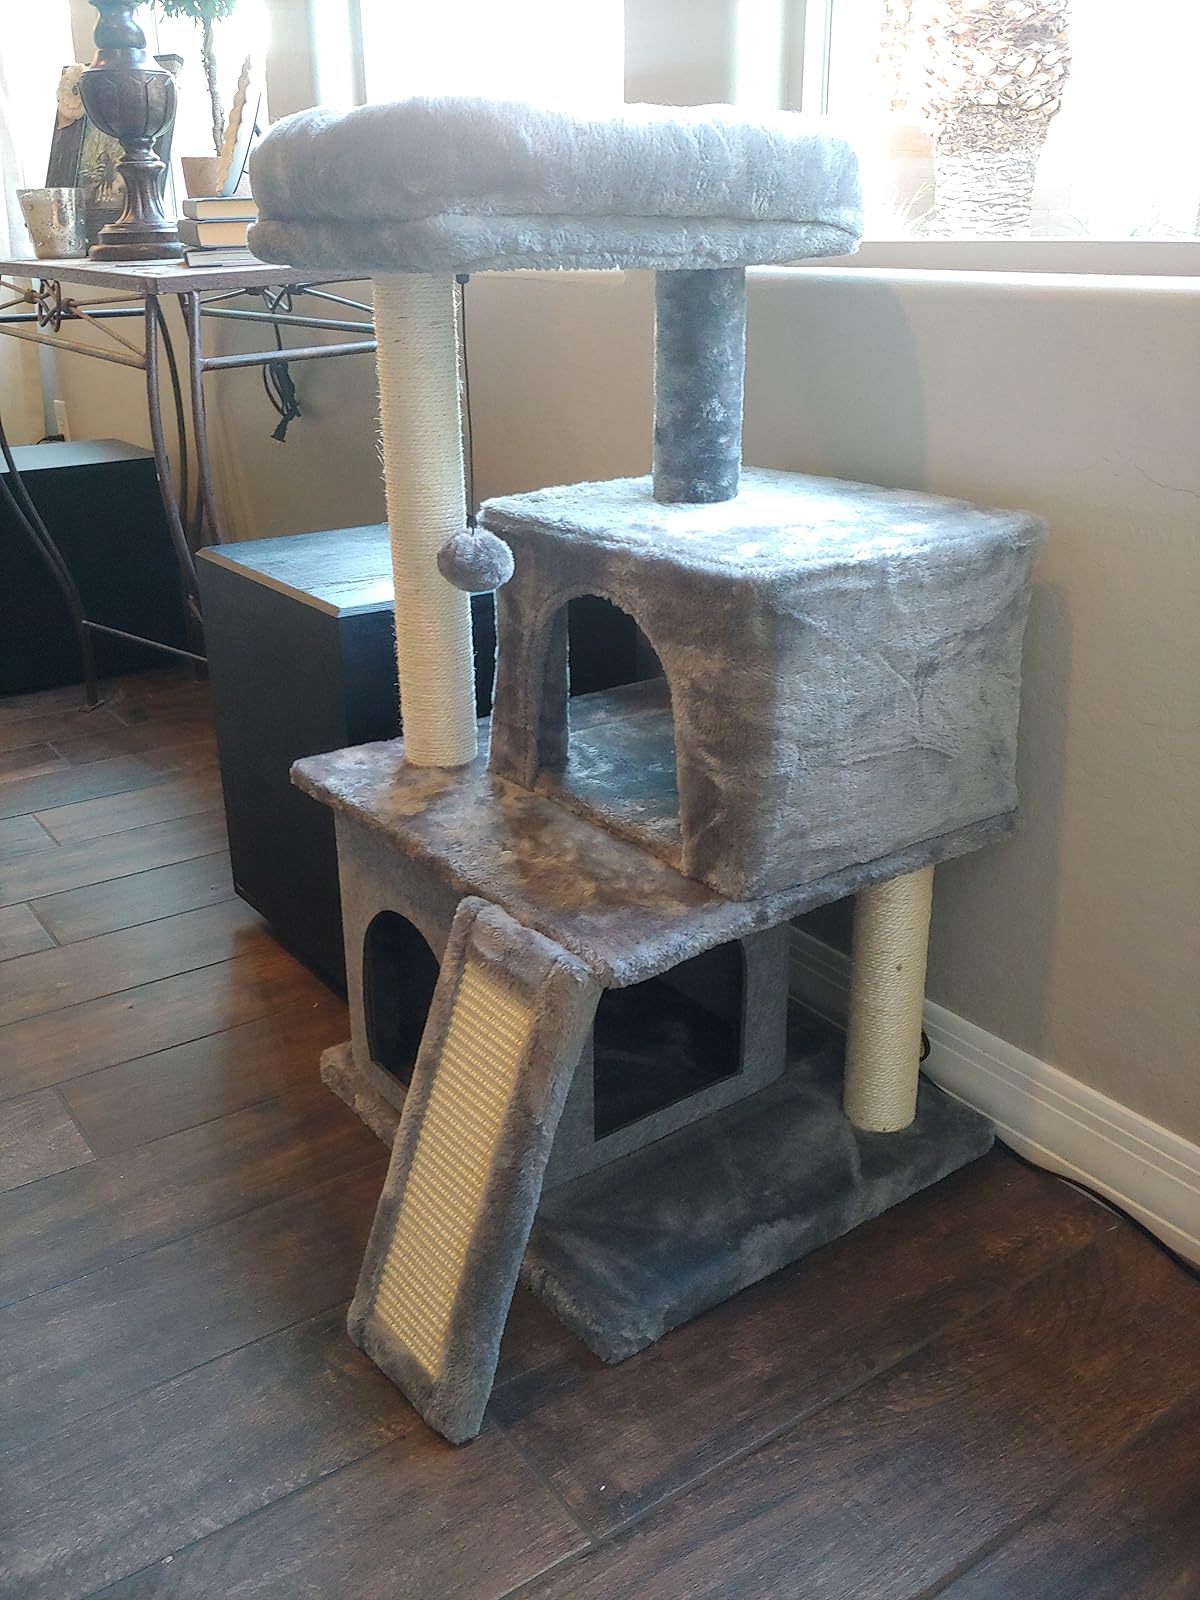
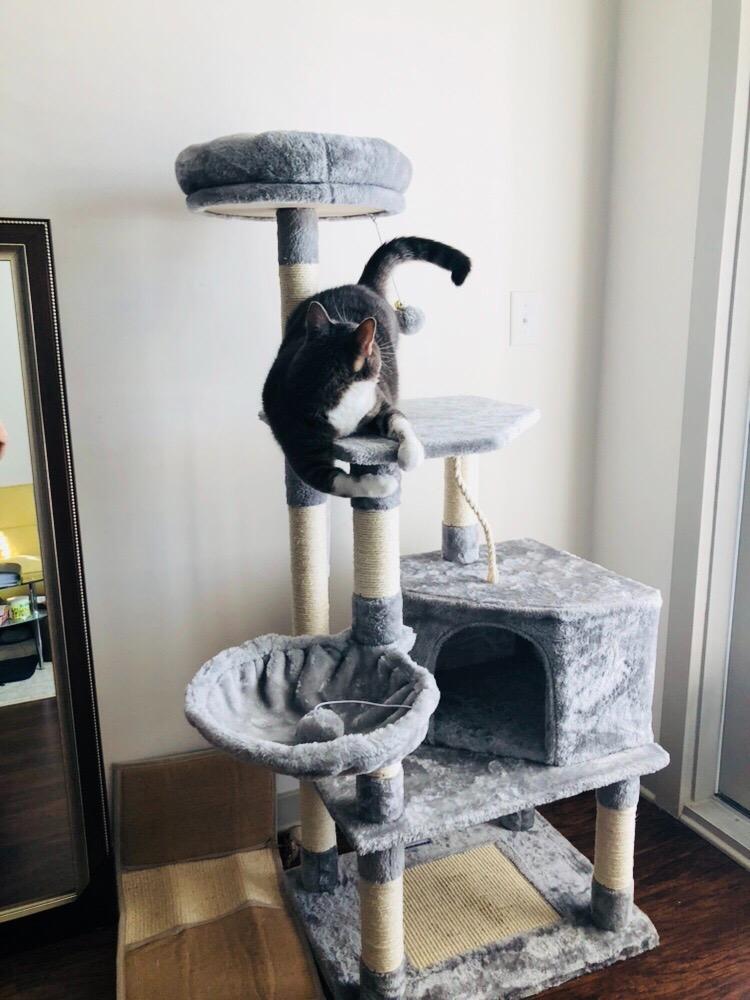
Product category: items_cat tree
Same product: no